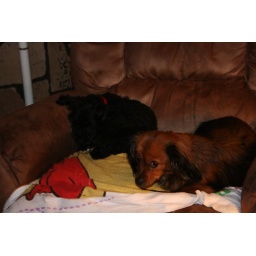
Neko and Cosmo sleeping in the chair together. Nekko not my dog it my Nannys.